University of Toronto

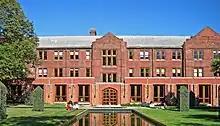
The Munk School of Global Affairs and Public Policy encompasses programs and research institutes for international relations and public policy.

In contrast with the constituent colleges, the colleges of Knox, Massey, Regis, St. Michael's, Trinity, Victoria and Wycliffe continue to exist as legally distinct entities, each possessing a separate financial endowment. While St. Michael's, Trinity and Victoria continue to recognize their religious affiliations and heritage, they have since adopted secular policies of enrolment and teaching in non-divinity subjects. Some colleges have, or once had, collegiate structures of their own: Emmanuel College is a college of Victoria and St. Hilda's College is part of Trinity; St. Joseph's College had existed as a college within St. Michael's until it was dissolved in 2006. Ewart College existed as an affiliated college until 1991, when it was merged into Knox College. Postgraduate theology degrees are conferred by the colleges of Knox, Regis and Wycliffe, along with the divinity faculties within Emmanuel, St. Michael's and Trinity, including joint degrees with the university through the Toronto School of Theology.